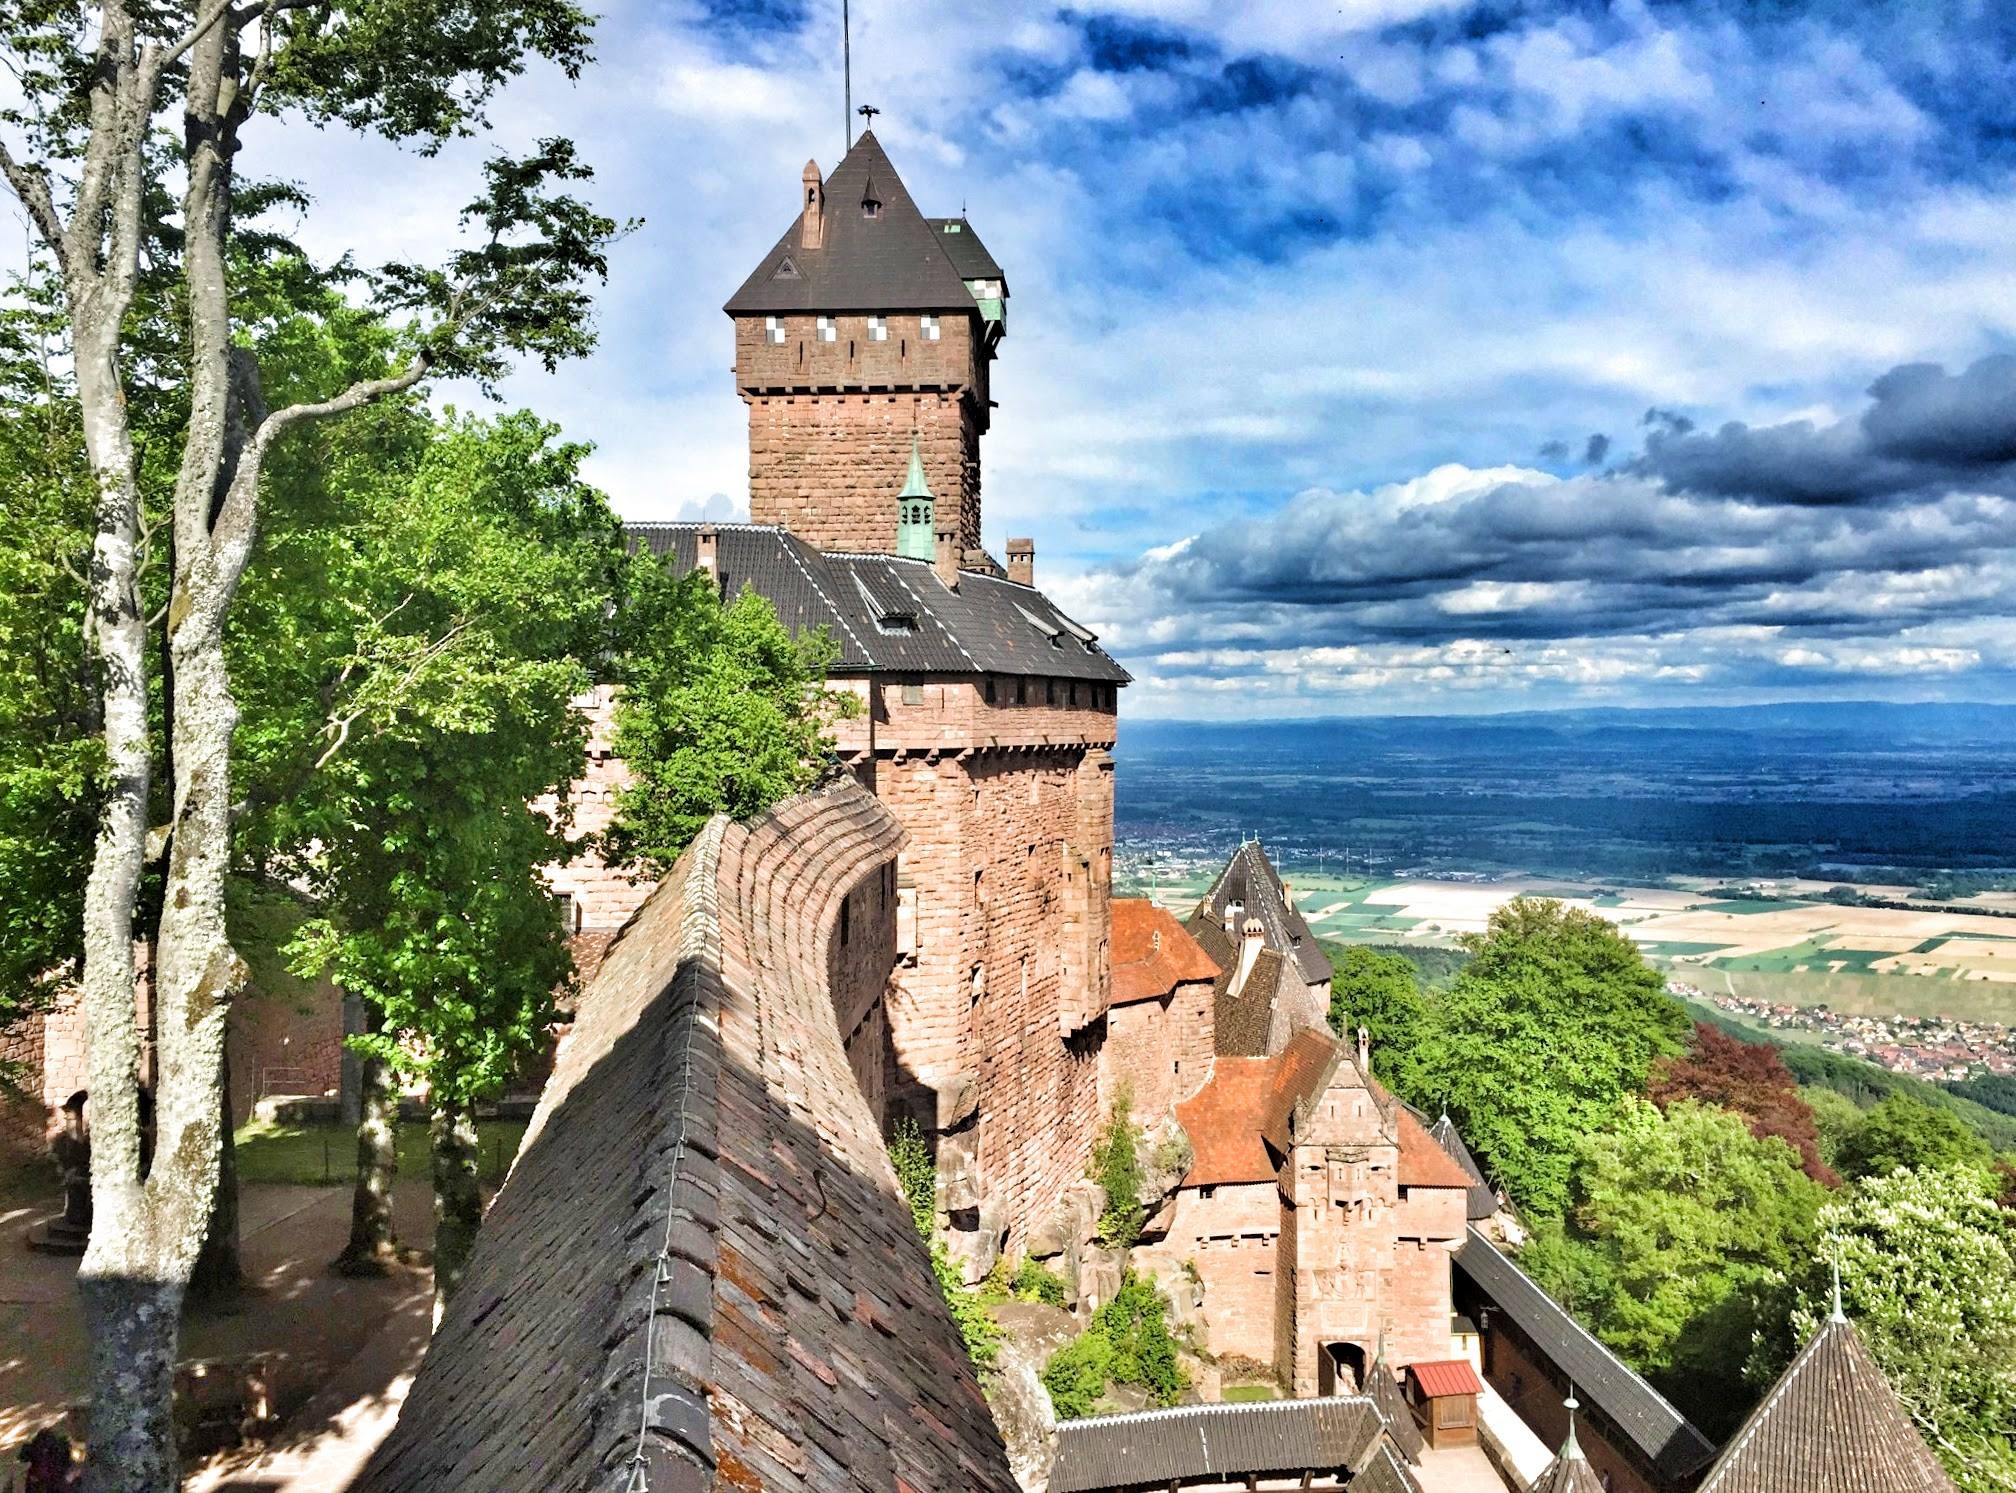
architecture, town, building, village, tower, castle, landmark, tourism, place of worship, places of interest, fortress, ruins, monastery, middle ages, koenigsbourg, castle castle, knight's castle, ancient history, 19 century